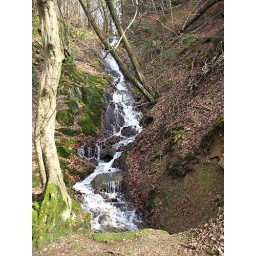
This is ground water coming out of the surrounding hills..it runs in to the Wupper.